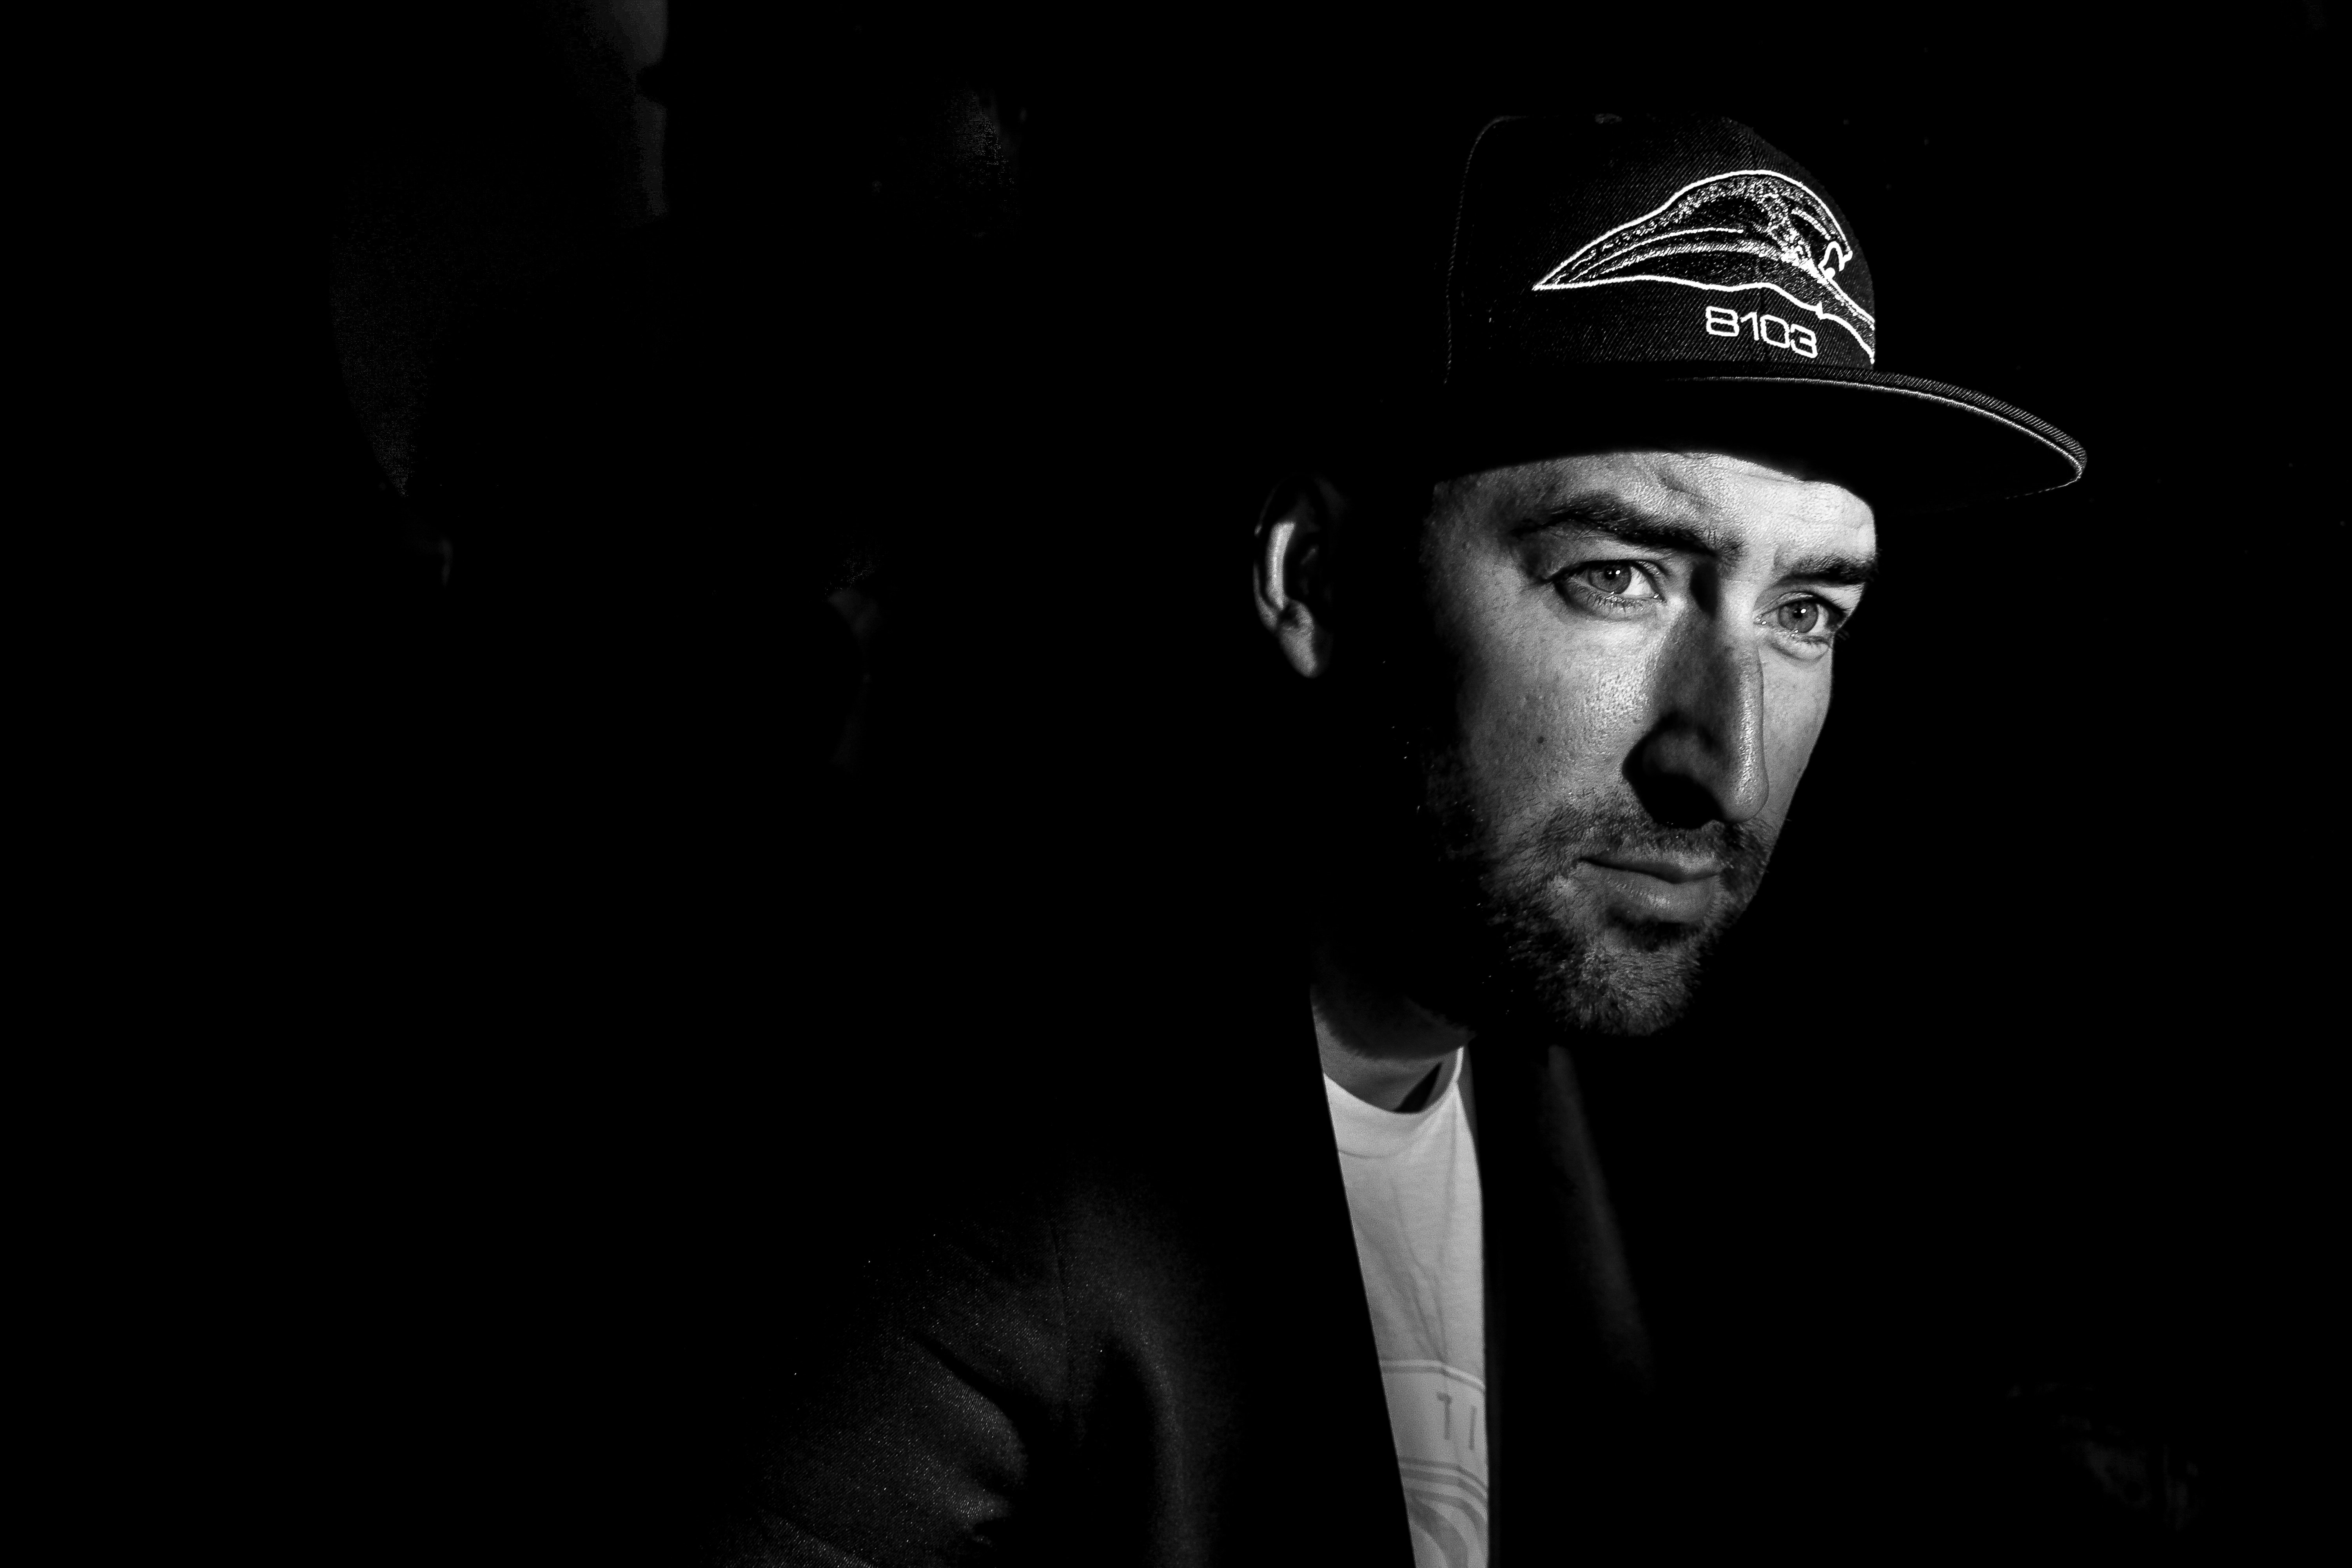
black, darkness, black and white, human, monochrome photography, photography, film noir, monochrome, portrait, facial hair, movie, style, flash photography, portrait photography, beard